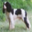
Label: dog